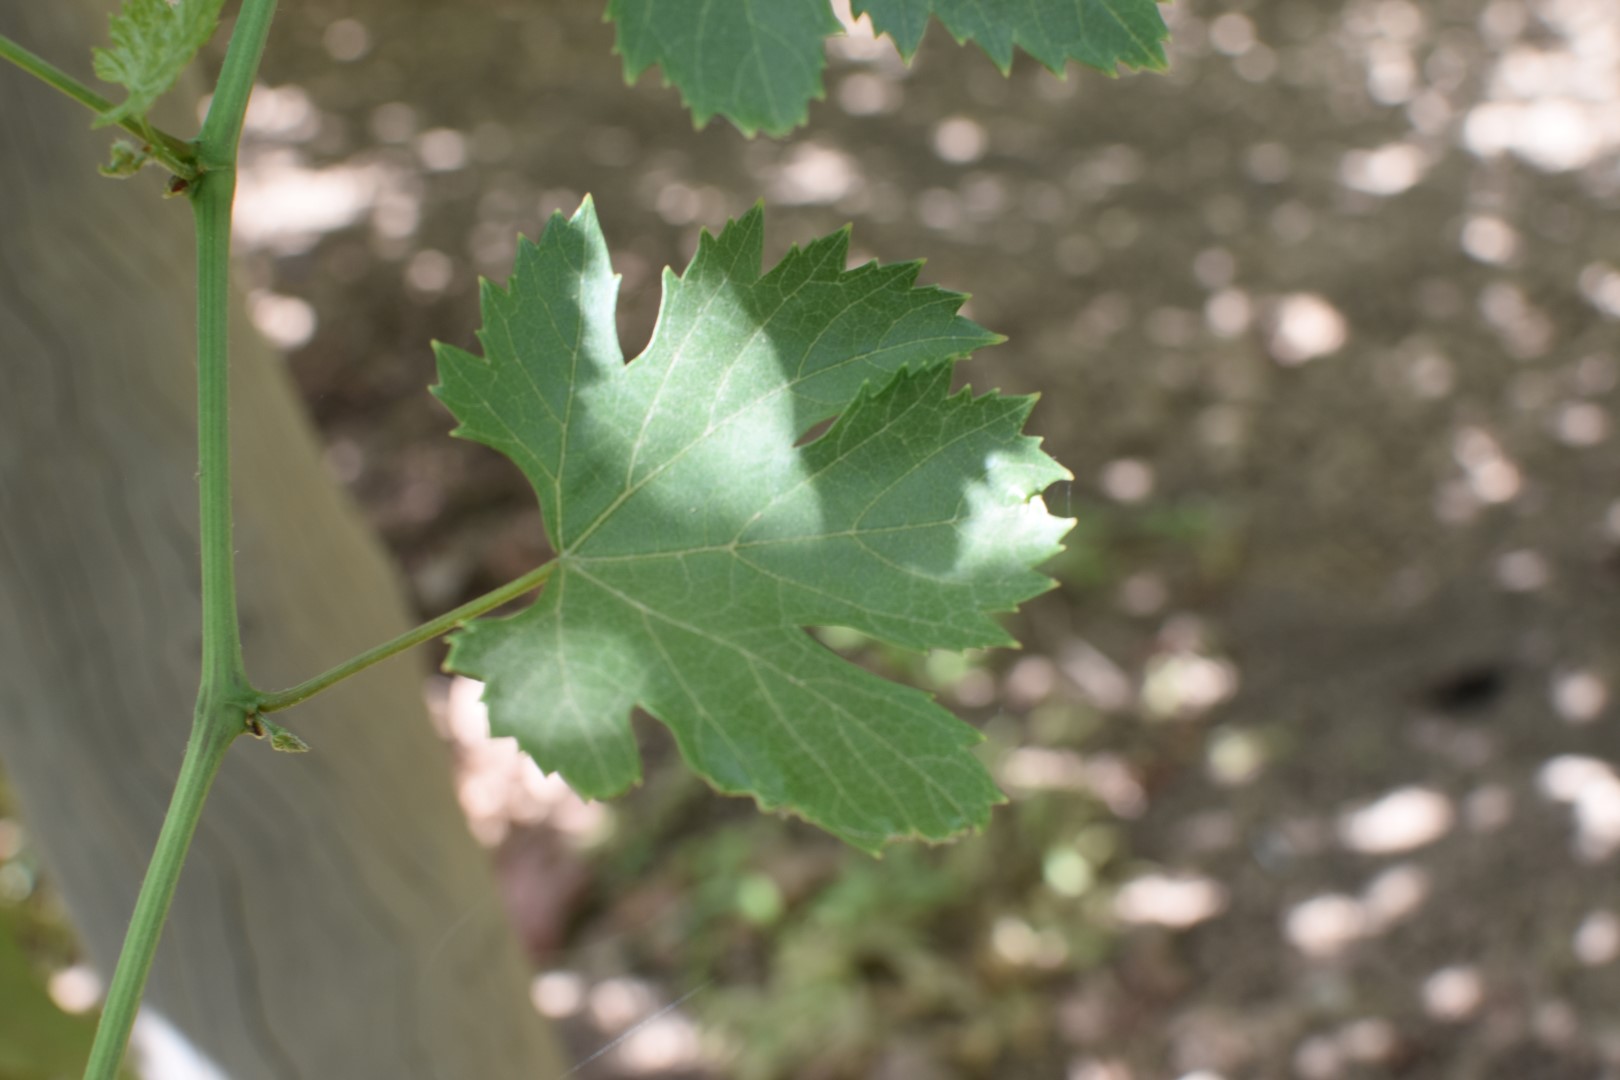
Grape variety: Halawani